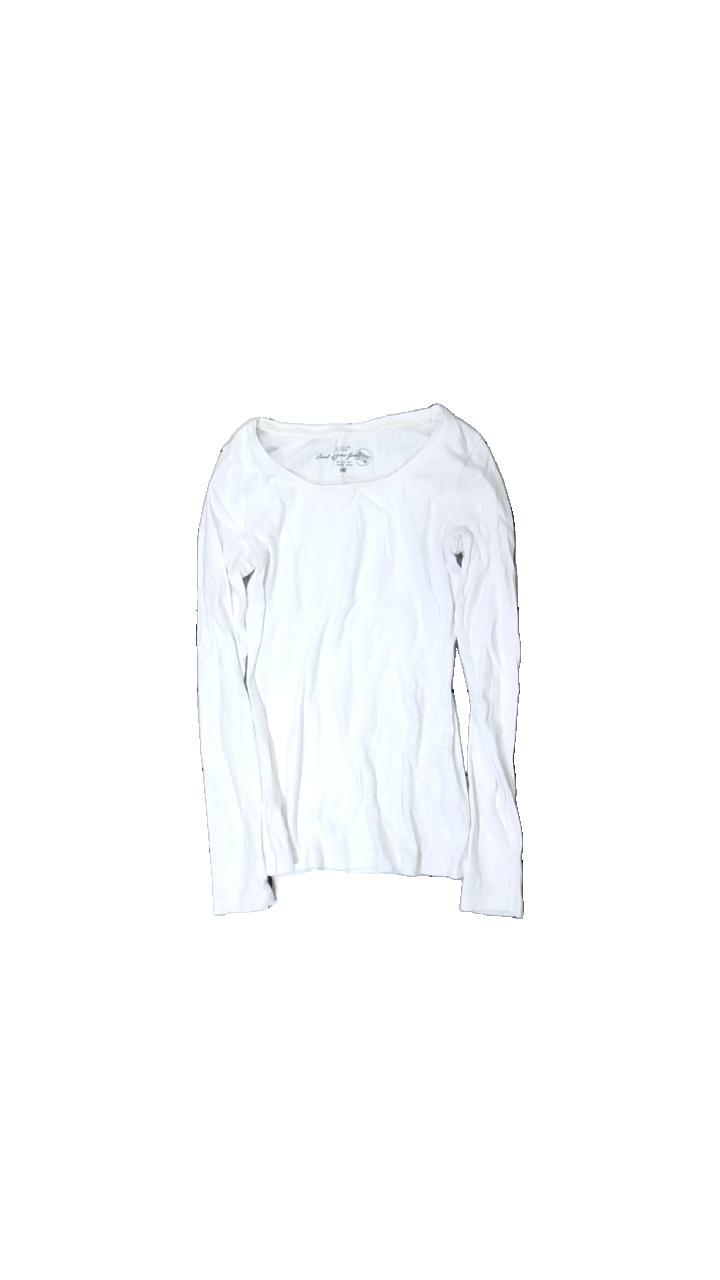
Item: Top (Children)
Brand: Logg (h&m)
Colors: White
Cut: Regular, C-collar
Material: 100% cotton
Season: All
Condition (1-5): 3
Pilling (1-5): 4
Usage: Reuse
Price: <50